Safetran

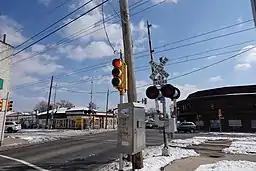
Safetran level crossing signals in Morton, Pennsylvania, 2021

The Colorado company named "Safetran Traffic" shares the same company logo as Safetran the rail supplier company, however while the two companies shared a common history, Safetran Traffic split from the parent Safetran Corporation, operating independently.